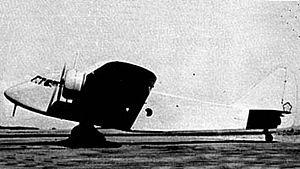
Le Kokusai Ki-59 était un monoplan de transport léger japonais du début des années 1940, construit par Nippon Kokusai Koku Kogyo K.K pour l'Armée impériale japonaise comme développement du Teradako-ken TK-3, qui avait effectué son premier vol en 1938.